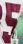
Number: 5